Cyanotoxin

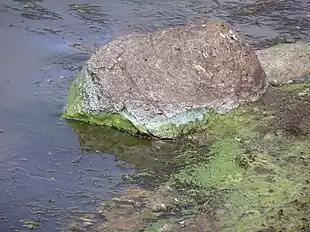
Green scum produced by and containing cyanobacteria, washed up on a rock in California during an algal bloom

Cyanotoxins are toxins produced by cyanobacteria (also known as blue-green algae). Cyanobacteria are found almost everywhere, but particularly in lakes and in the ocean where, under high concentration of phosphorus conditions, they reproduce exponentially to form blooms. Blooming cyanobacteria can produce cyanotoxins in such concentrations that they can poison and even kill animals and humans. Cyanotoxins can also accumulate in other animals such as fish and shellfish, and cause poisonings such as shellfish poisoning.